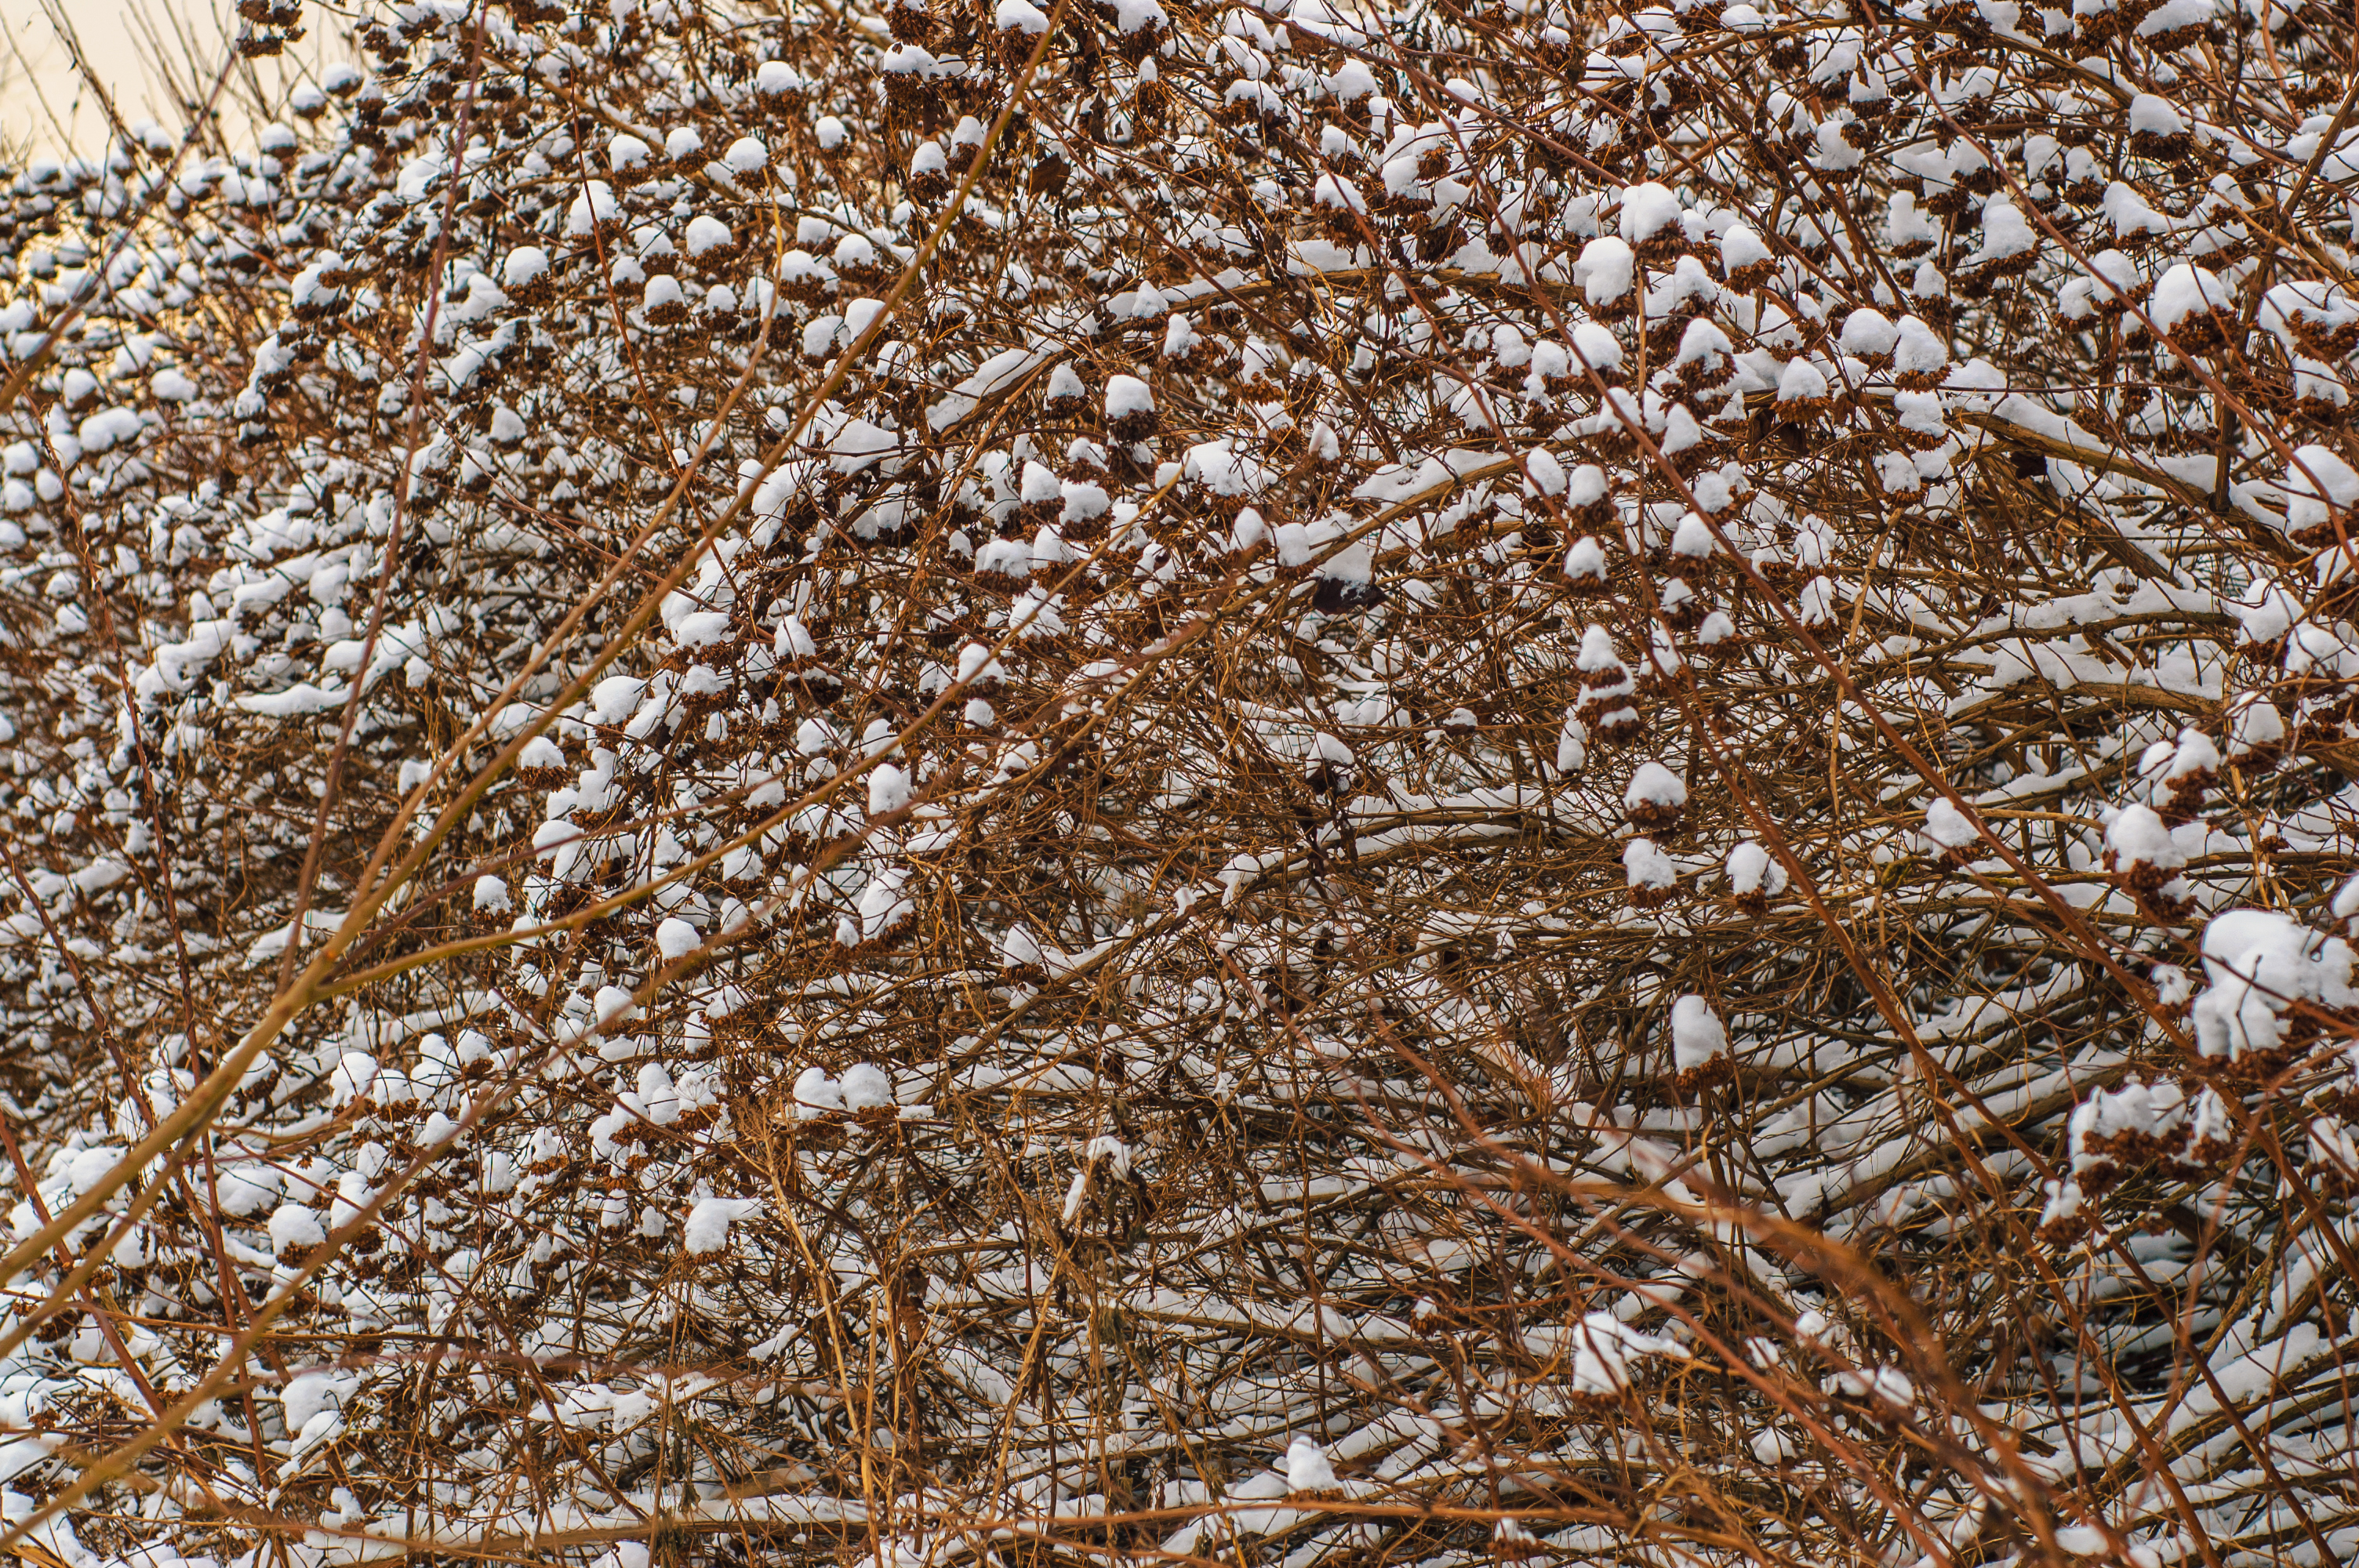
images, brown, plant, twig, groundcover, tree, grass, freezing, deciduous, flowering plant, frost, soil, pattern, shrub, event, winter, wood, plant stem, natural landscape